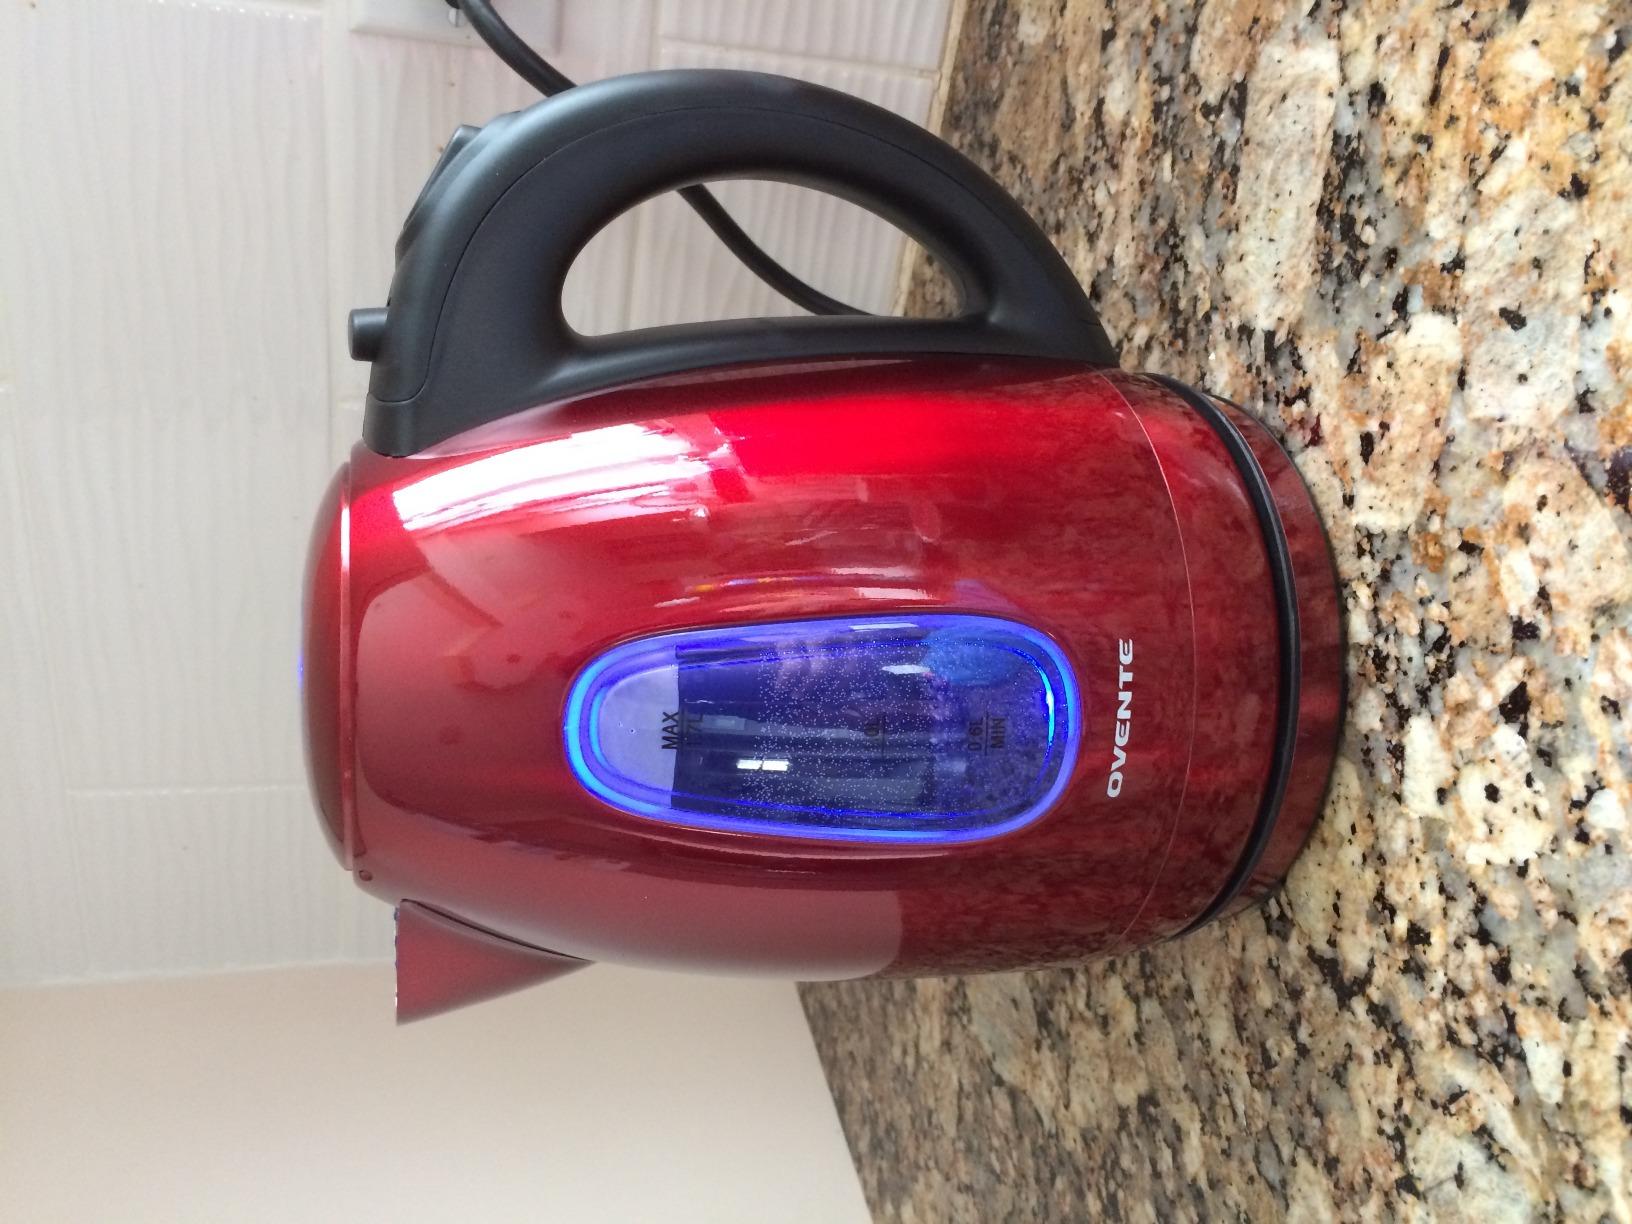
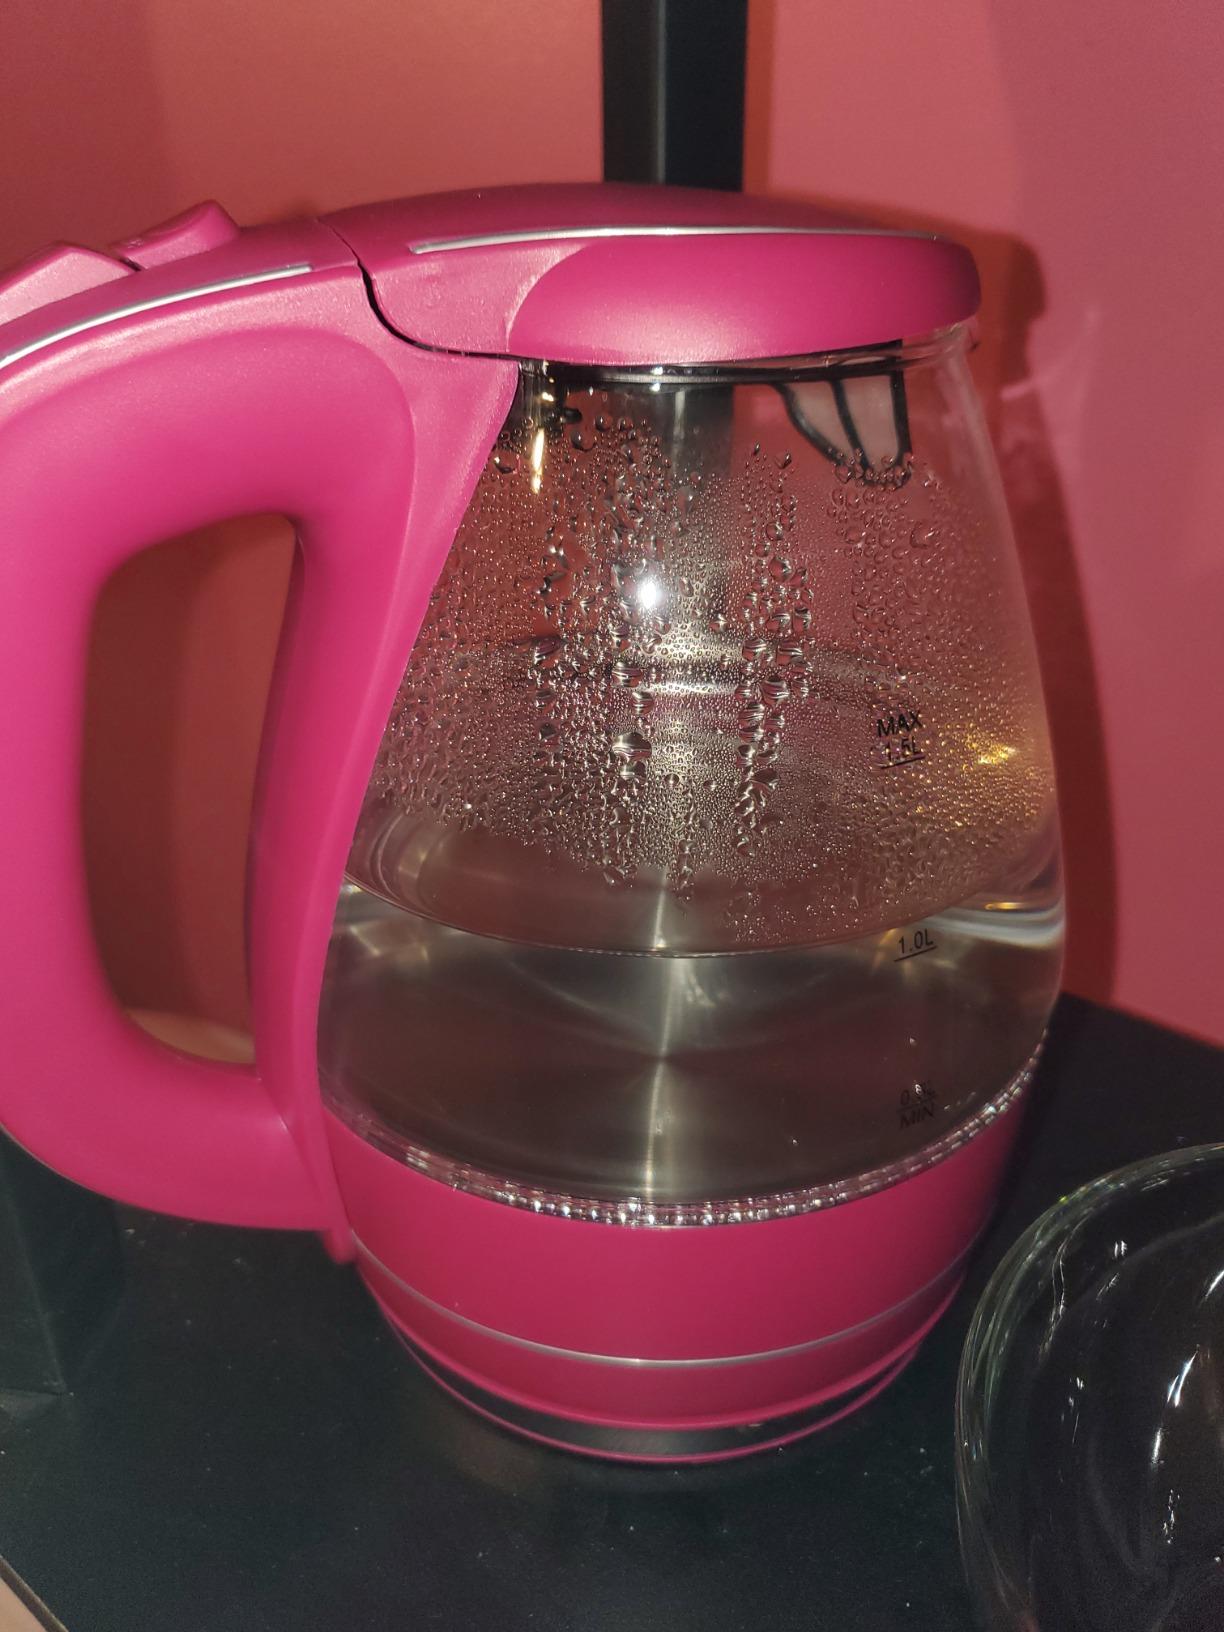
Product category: items_kettle
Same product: no